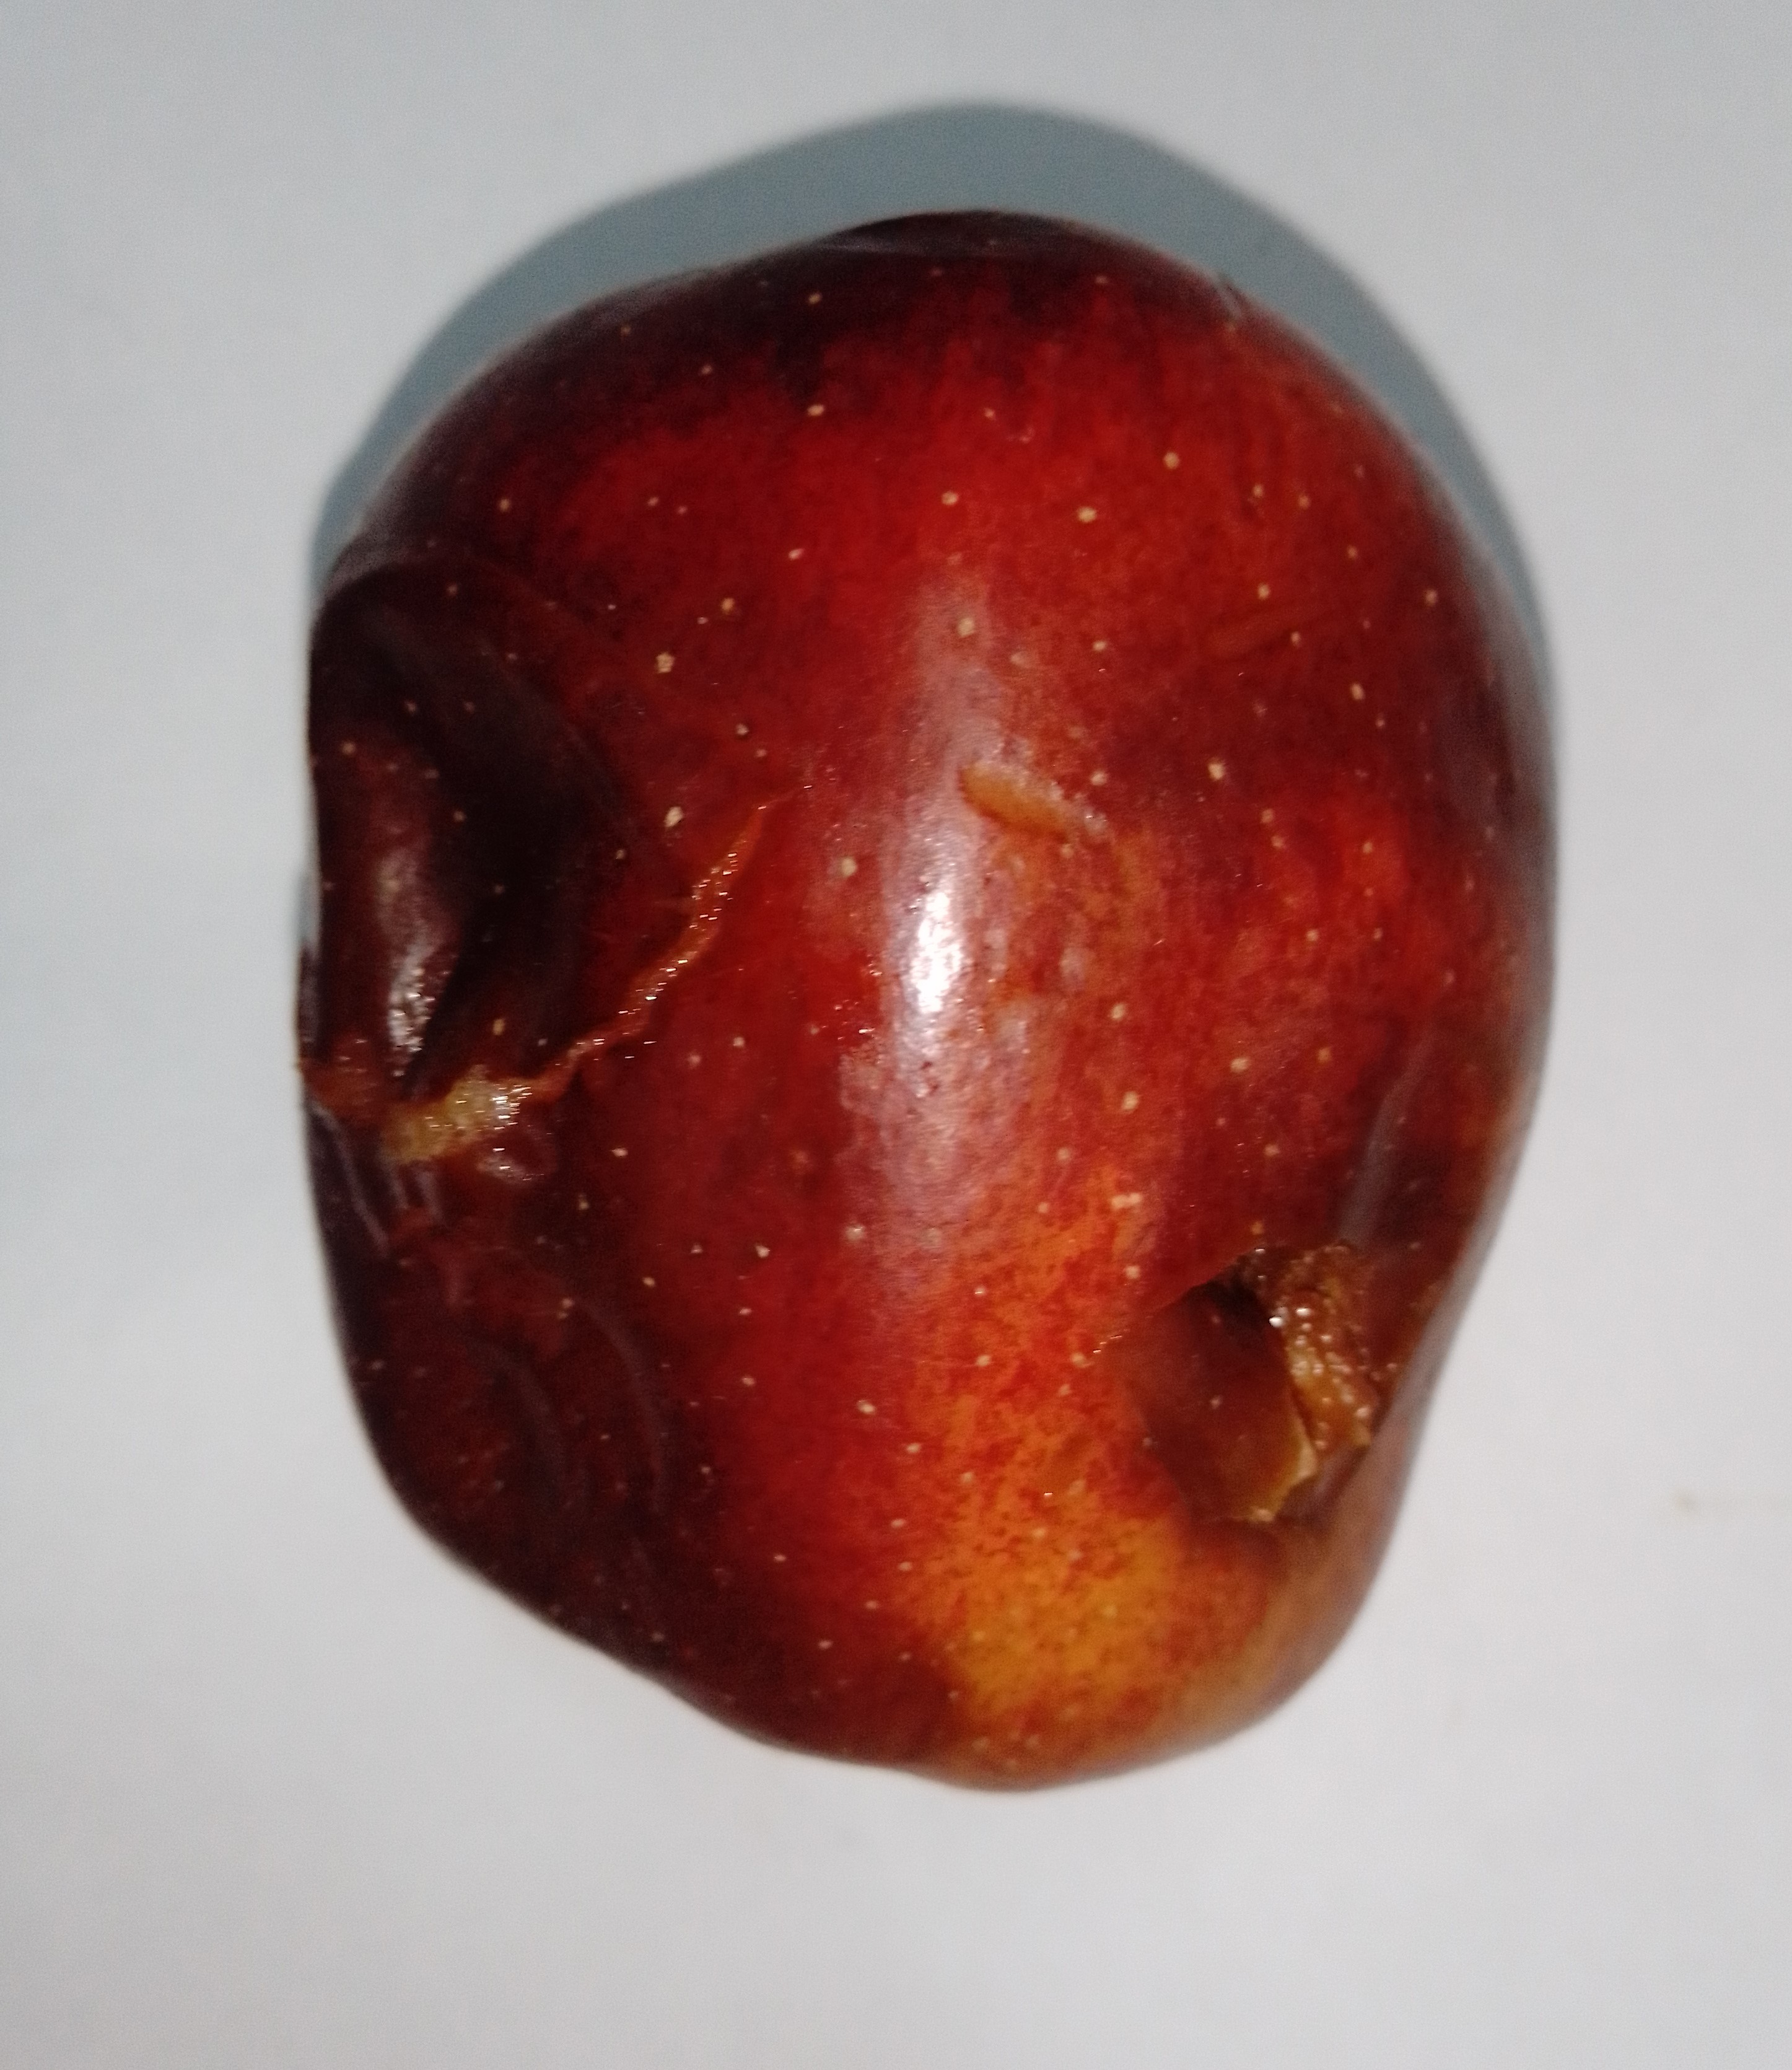
Fruit: apple
Condition: rotten